Thomas Hope (architect)

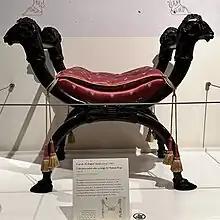
A curule stool, built around 1800 based on a design by Hope, on display in the Museum of the Shenandoah Valley, Winchester, Virginia

Hope supplied furniture for many of the houses he constructed. A ledger owned by War Department agent David Henley shows that Hope also supplied furniture for Tellico agent Silas Dinsmore in the mid-1790s. In his "Autobiography", historian J. G. M. Ramsey, the son of Francis Alexander Ramsey for whom the Ramsey House was built, states that Hope designed a bookcase and desk for the house's library. Since then, several furniture pieces have been attributed to Hope, including a desk and bookcase once owned by early Knox County settler David Campbell.